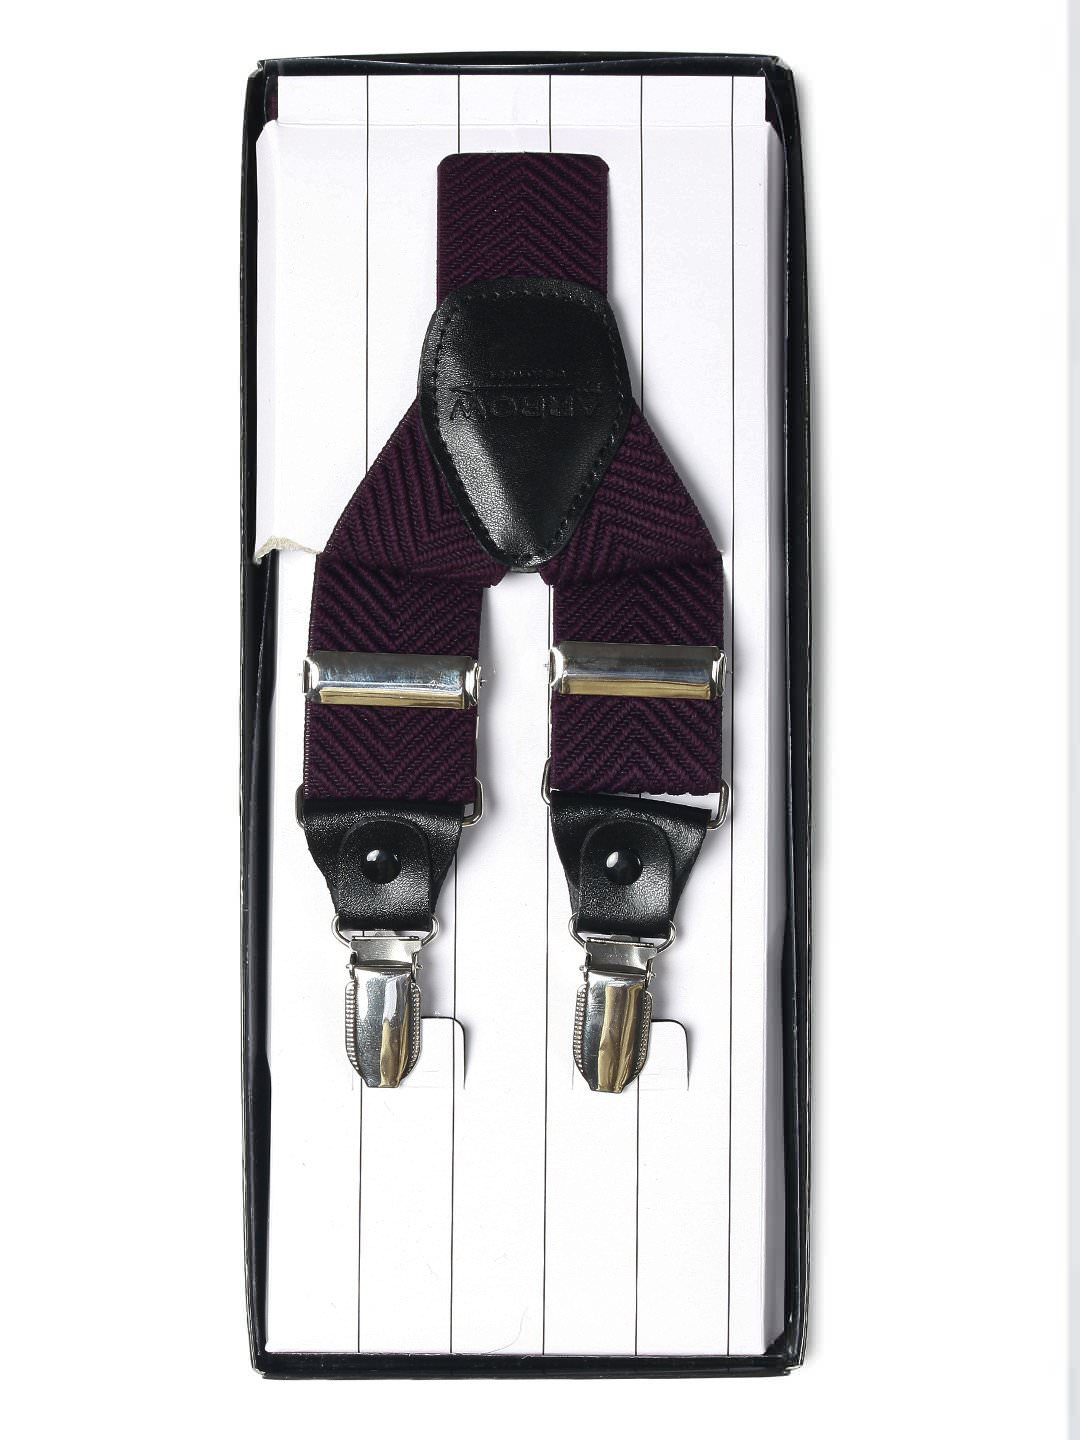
Arrow Men Purple Suspenders
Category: Apparel / Topwear / Suspenders
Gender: Men
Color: Purple
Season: Summer 2012
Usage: Formal